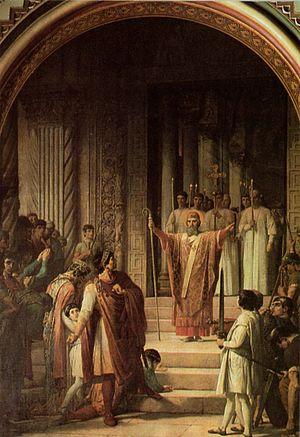
L'église Saint-Ambroise est une église du 11ᵉ arrondissement de Paris, nommée en l'honneur de saint Ambroise.